Architecture of Belgrade

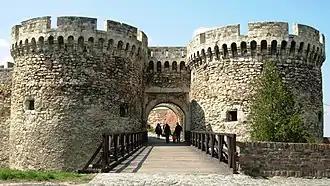
Zindan Gate at Kalemegdan, one of the symbols of Belgrade

Architecture of Belgrade is the architecture and styles developed in Belgrade, Serbia.